Valencia Cathedral (Venezuela)

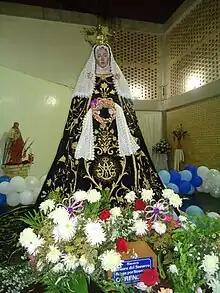
The dolorous image of “Our Lady of Succour” crowned by Pope Pius X in 1910.

Valencia was founded by Spanish settlers in 1555. Nuestra Señora del Socorro was built as the local parish church during the colonial period, circa 1580.